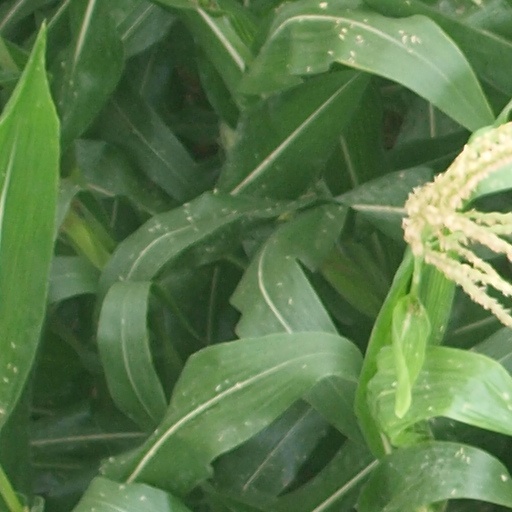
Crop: maize; corn